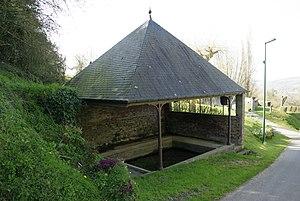
Lavoir de Saint PhilbertsurOrne, Orne.
Saint-Philbert-sur-Orne est une commune française, située dans le département de l'Orne en région Normandie, peuplée de 114 habitants.